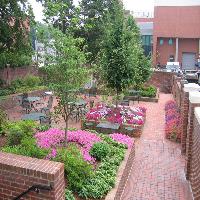
Weather: cloudy or overcast